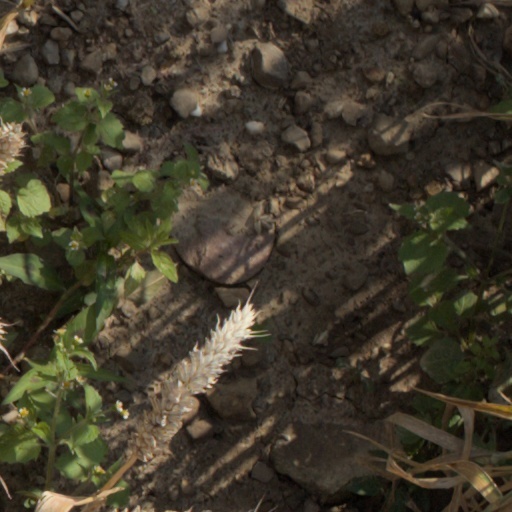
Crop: wheat